A. Malin House

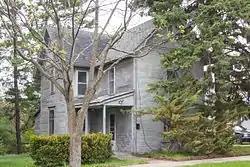

The A. Malin House is a private house located at 54 Bridge Street in Petoskey, Michigan. It was placed on the National Register of Historic Places in 1986.